Landgravine Auguste of Hesse-Homburg

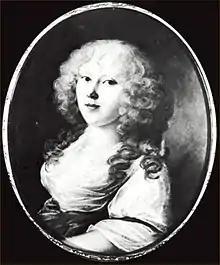

Landgravine "Auguste" Fredericka of Hesse-Homburg (full German name: "Auguste Friederike, Landgräfin von Hessen-Homburg"; 28 November 1776, Bad Homburg vor der Höhe, Landgraviate of Hesse-Homburg, Holy Roman Empire – 1 April 1871, Ludwigslust, Grand Duchy of Mecklenburg-Schwerin was a German noblewoman.